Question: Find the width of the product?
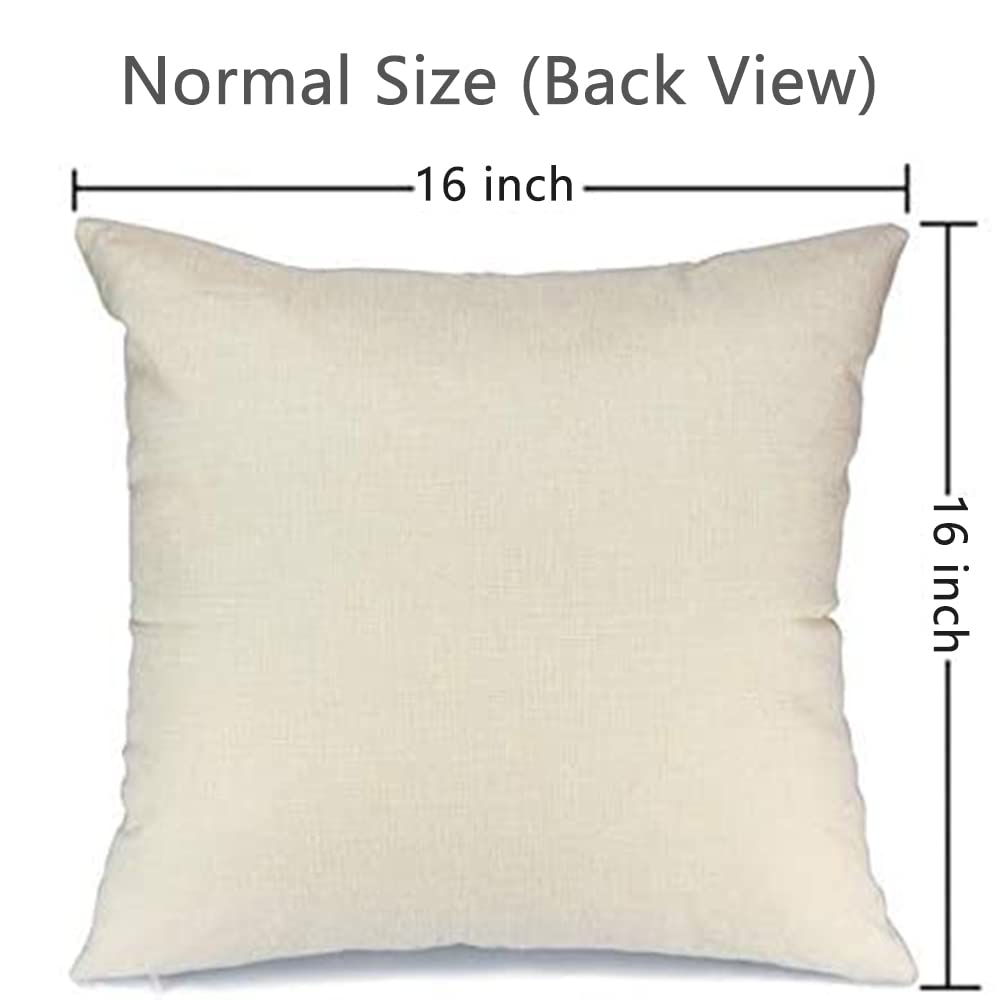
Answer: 16.0 inch